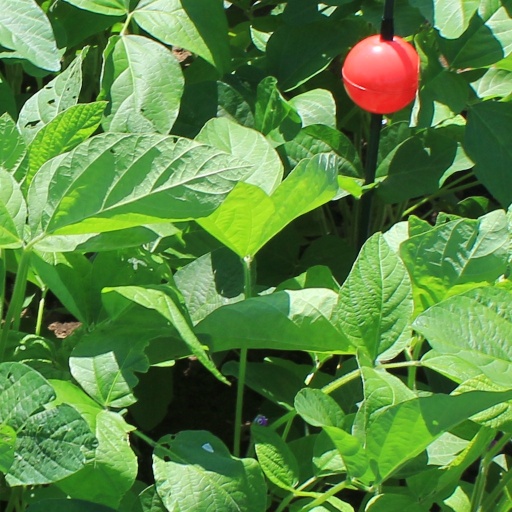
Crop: soybean